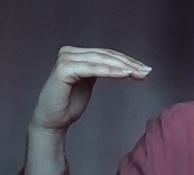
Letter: haa